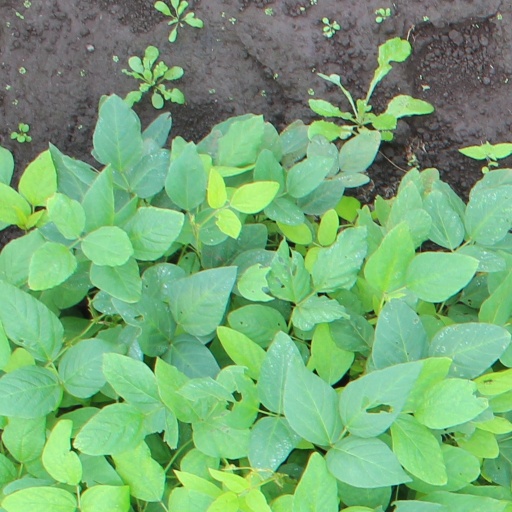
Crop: soybean